Chris Burke (baseball)

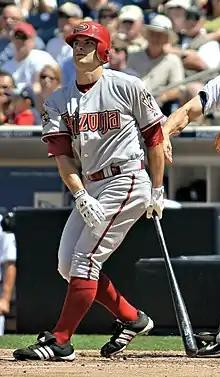
Burke with the Arizona Diamondbacks

Christopher Alan Burke (born March 11, 1980) is an American former Major League Baseball player, playing primarily for the Houston Astros, though he also played for the Arizona Diamondbacks and San Diego Padres. He is best remembered for hitting a series-ending walk-off home run in Game 4 of the 2005 National League Division Series.